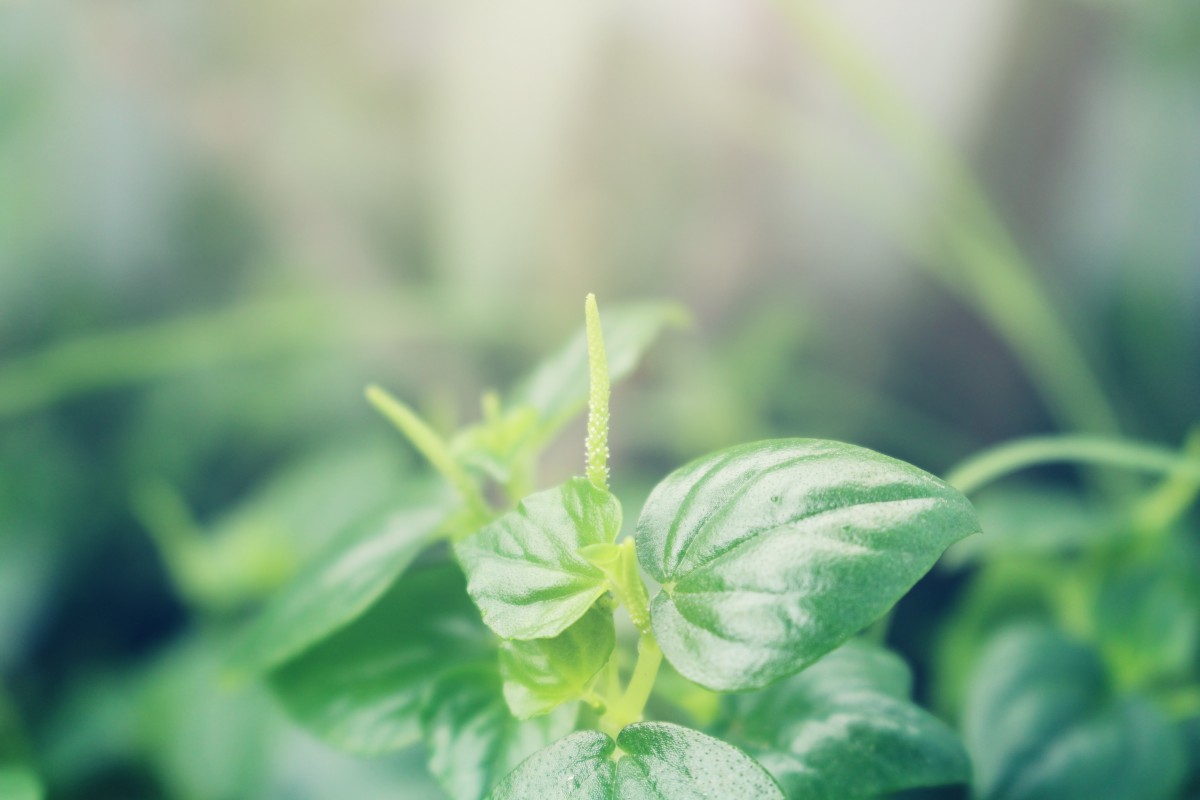
Tags: grass, leaf, flower, green, herb, produce, botany, flora, wildflower, close up, macro photography, flowering plant, plant stem